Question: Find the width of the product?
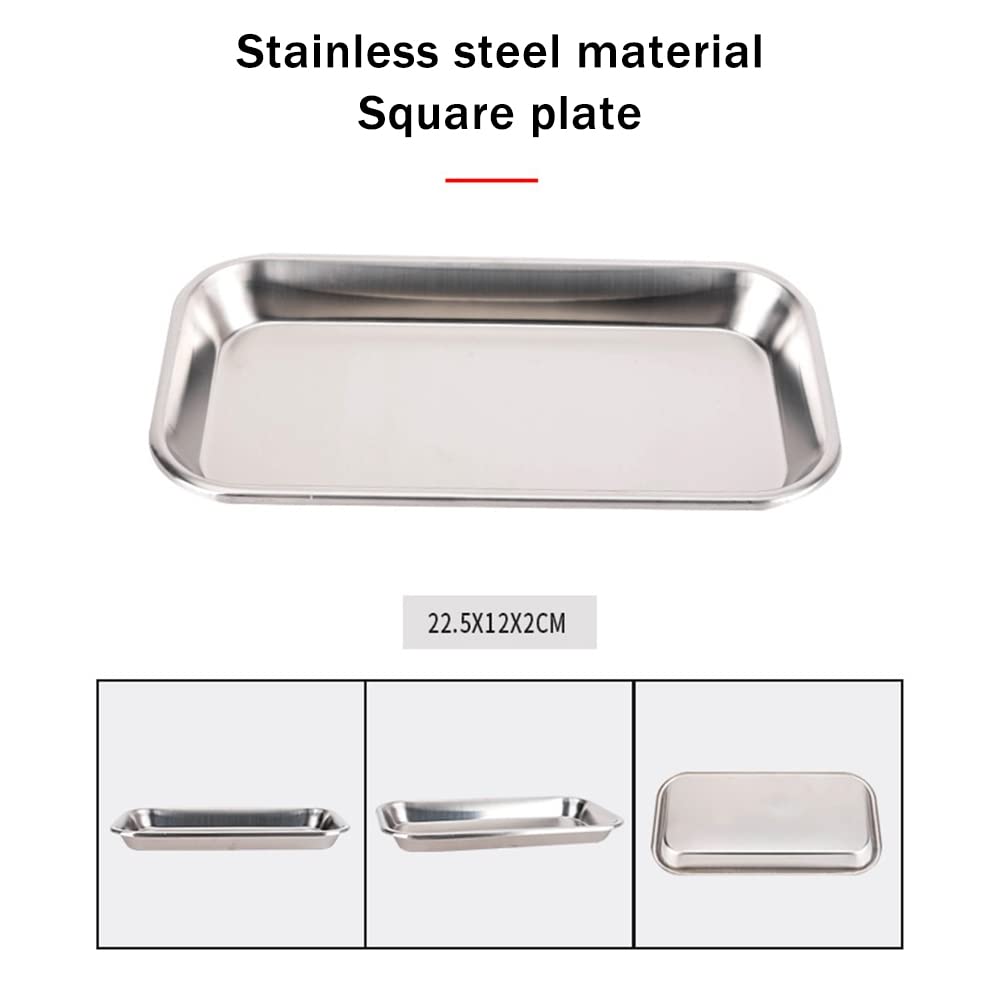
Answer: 2.0 centimetre